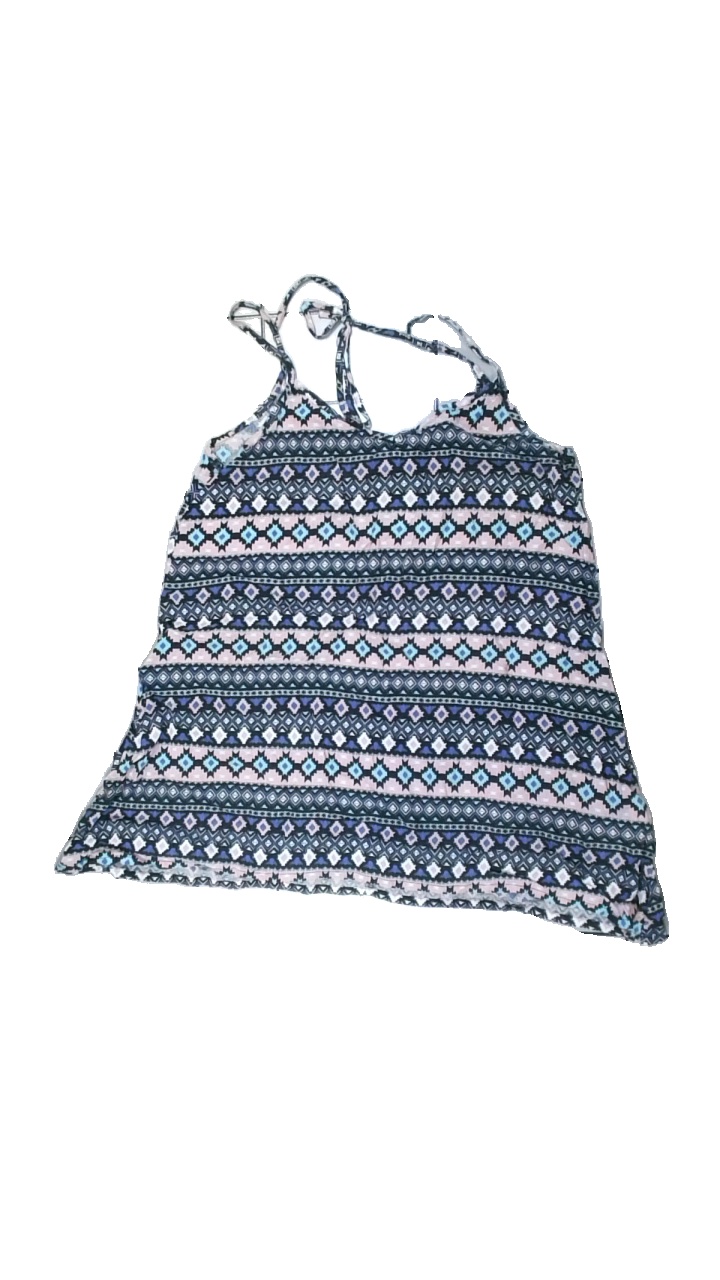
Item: Tank Top (Ladies)
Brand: H&m
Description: linne med geometriskt mönster, färgerna är lite matta
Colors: Black, Blue, Pink, Multicolor
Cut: Regular
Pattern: Geometric print
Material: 100% viscose
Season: Summer
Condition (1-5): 4
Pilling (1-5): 5
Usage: Reuse
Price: <50